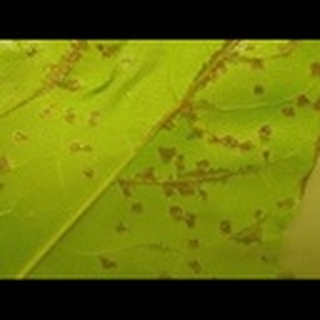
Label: cotton_bacterial_blight